The Filth and the Fury

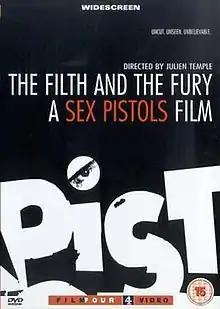
British DVD cover

The Filth and the Fury is a 2000 British rockumentary film directed by Julien Temple. It follows the story of punk rock pioneers the Sex Pistols from their humble beginnings in London's Shepherd's Bush to their fall at the Winterland Ballroom in San Francisco. It is considered a continuation of Temple's first documentary centered on the band, titled "The Great Rock and Roll Swindle," but acts as an opportunity for the surviving members of the group to tell their side of the story.